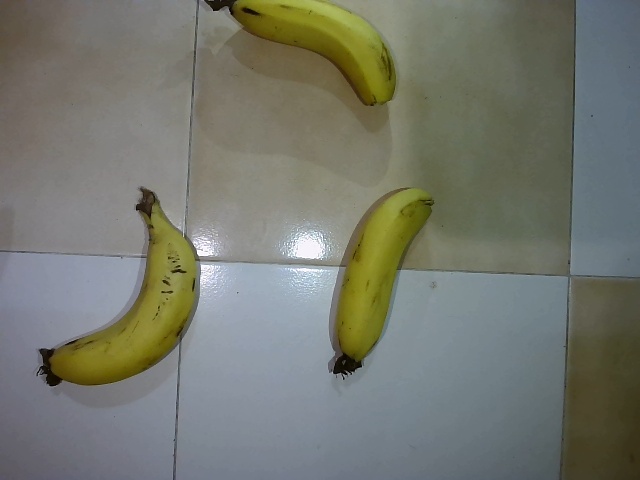
Label: Ripe_Banana